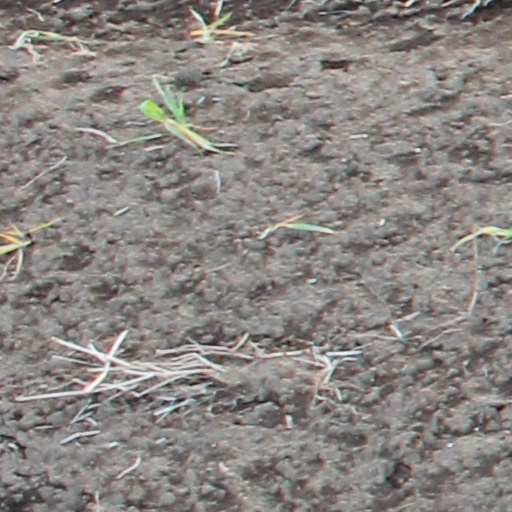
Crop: wheat